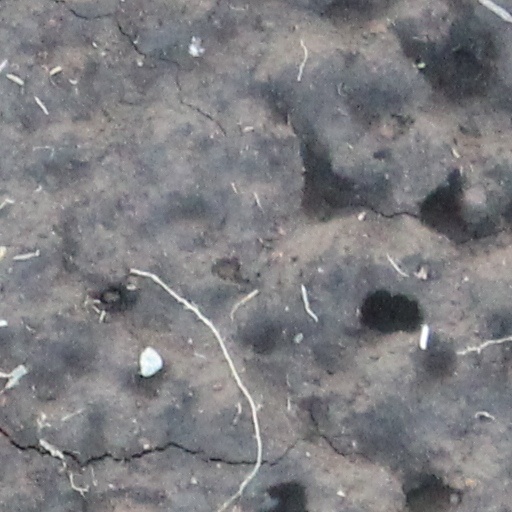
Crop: wheat